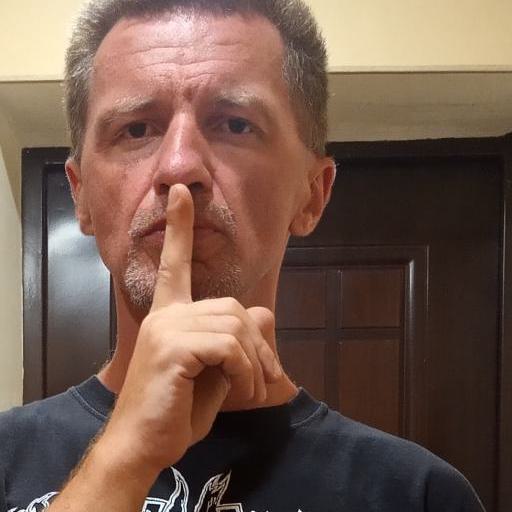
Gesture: mute